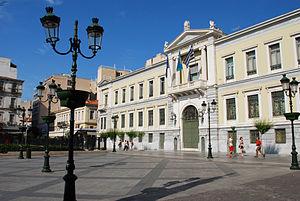
Ernst Moritz Theodor Ziller né le 22 juin 1837, à Serkowitz, aujourd'hui quartier de Radebeul, et mort le 4 novembre 1923, à Athènes, est un architecte, chercheur et archéologue saxon naturalisé grec. Avec plus de 500 bâtiments privés et publics construits entre 1870 et 1914, Ziller a laissé une empreinte durable sur l’architecture historiciste de la fin du XIXᵉ siècle en Grèce. Membre certainement le plus influent de la famille d'architectes Ziller, il a acquis par mariage la nationalité grecque.